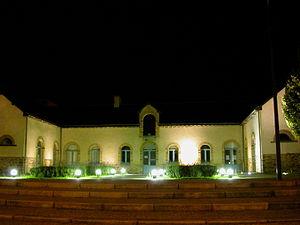
Mairie de Thorigné-Fouillard
Thorigné-Fouillard est une commune française située dans le département d'Ille-et-Vilaine en région Bretagne.